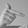
ASL letter: T